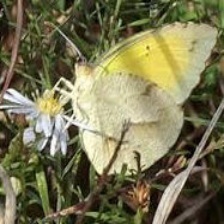
Species: SLEEPY ORANGE
Butterfly family (ImageNet category): sulphur_butterfly